Religion and environmentalism

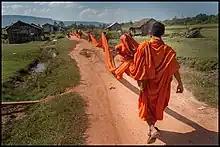
Buddhist monks in Cambodia on a march in the Areng Valley in support of environmental conservation.

Religion and environmentalism is an emerging interdisciplinary subfield in the academic disciplines of religious studies, religious ethics, the sociology of religion, and theology amongst others, with environmentalism and ecological principles as a primary focus.